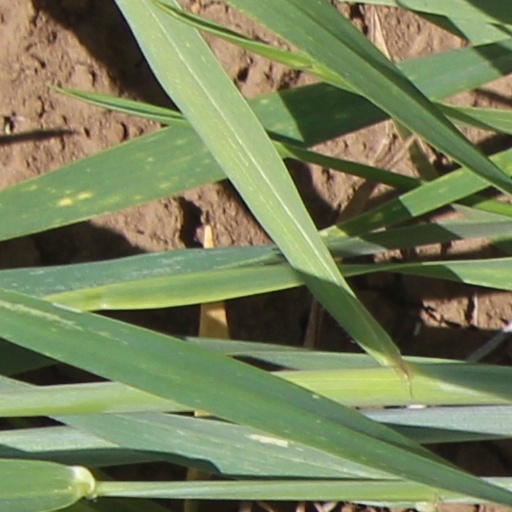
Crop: wheat